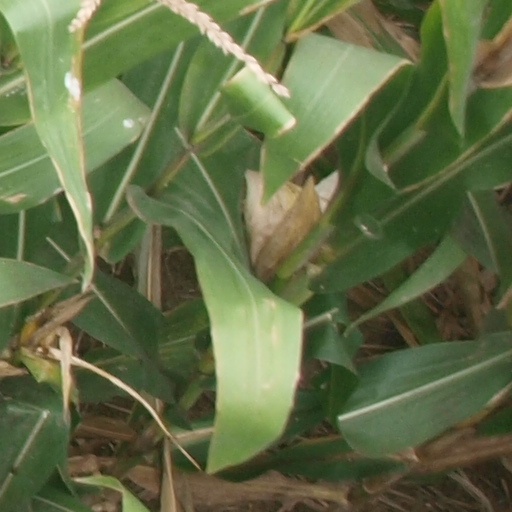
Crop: maize; corn